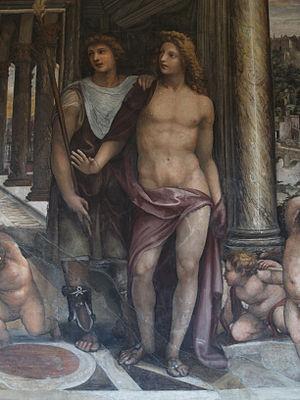
Gustave Moreau né le 6 avril 1826 à Paris et mort dans la même ville le 18 avril 1898 est un peintre, graveur, dessinateur et sculpteur français.